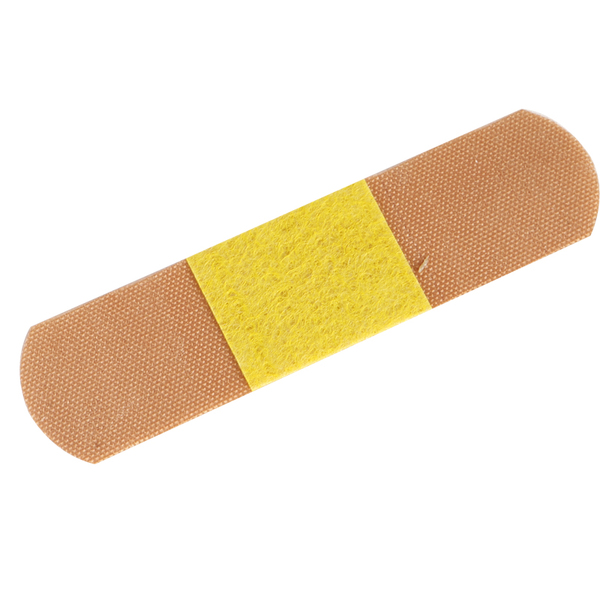
Label: trash